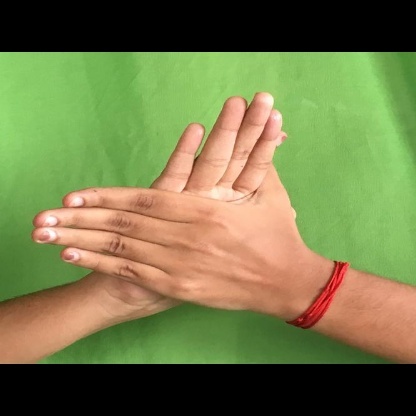
Mudra: Chakra